Suzuki RE5

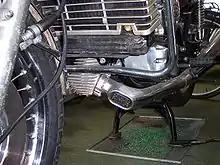
Closeup of the exhaust system cooling fins

RE5 project chief Shigeyasu Kamiya stated that Suzuki had considered a rotary-powered motorcycle in the mid-1960s. Research and development continued till the end of that decade, leading to the signing of a technical licence with NSU in November 1970, Suzuki being the 20th firm to do so. As a pioneer of rotary development, Suzuki engineers designed and produced numerous special machines for the rotary production process. Of these, ten were particularly notable and included the machine to cut the trochoid block. Suzuki holds twenty patents in plating, as considerable research went into the composite electro-chemical materials (CEM) used to plate the rotor housing. Prototypes testing took two years. The bikes were launched in 1974. Suzuki enlisted astronaut Edgar Mitchell, to introduce and endorse the bike. A number of motorcycle publications were given a lavish week-long opportunity for test riding. This RE5's warranty was unusually comprehensive, with a full engine replacement for any engine problem within the first 12 months or .